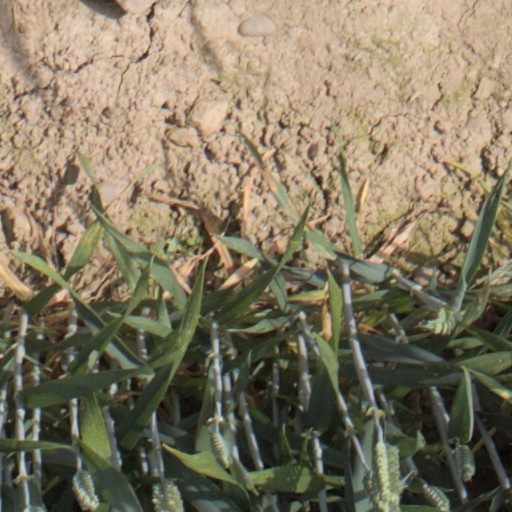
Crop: wheat